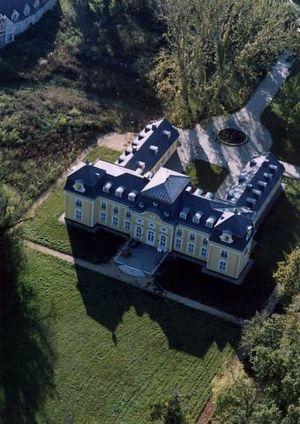
Rábasebes est un village et une commune du comitat de Győr-Moson-Sopron en Hongrie.